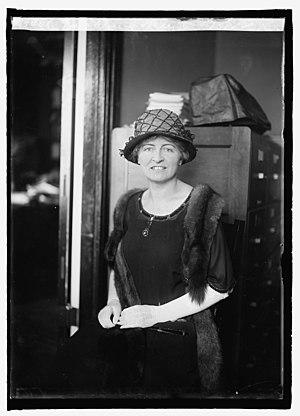
Alice Lorraine Daly fut une éducatrice américaine, une suffragette, une politicienne, une militante pour le droit des travailleurs et une pacifiste dans le Dakota du Sud. Elle se présenta au poste de gouverneur en 1922 et recueillit plus d'un quart des votes.